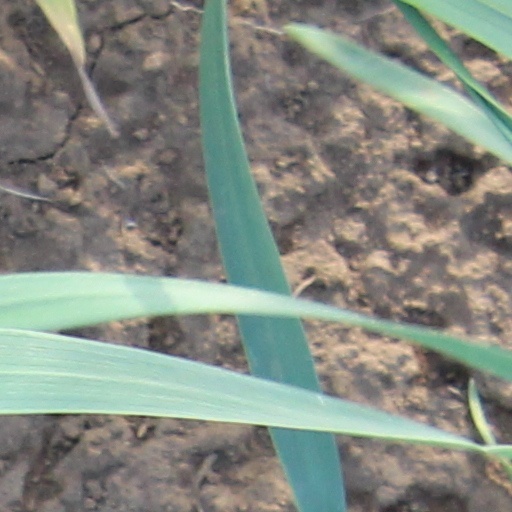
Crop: wheat